Dancer in the Dark

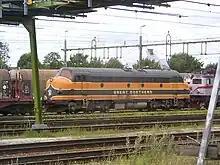
The Great Northern TMY locomotive

The film's title suggests the Fred Astaire/Cyd Charisse duet "Dancing in the Dark" from the 1953 film "The Band Wagon", which ties in with the film's musical theatre theme.